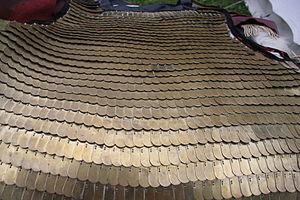
Lorica : nom des défenses corporelles dans la Rome antique.
L'armée des origines de la Ville à la fin de la République romaine permet à Rome d'imposer sa suprématie sur les villes et les peuples voisins du Latium aux Vᵉ et IVᵉ siècles av. J.-C., puis de se lancer dans la conquête de l'Italie aux IVᵉ et IIIᵉ siècles av. J.-C. et enfin de la Méditerranée du IIIᵉ au Iᵉʳ siècle av. J.-C. avant de jouer un rôle dans les guerres civiles républicaines.